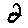
Label: 2